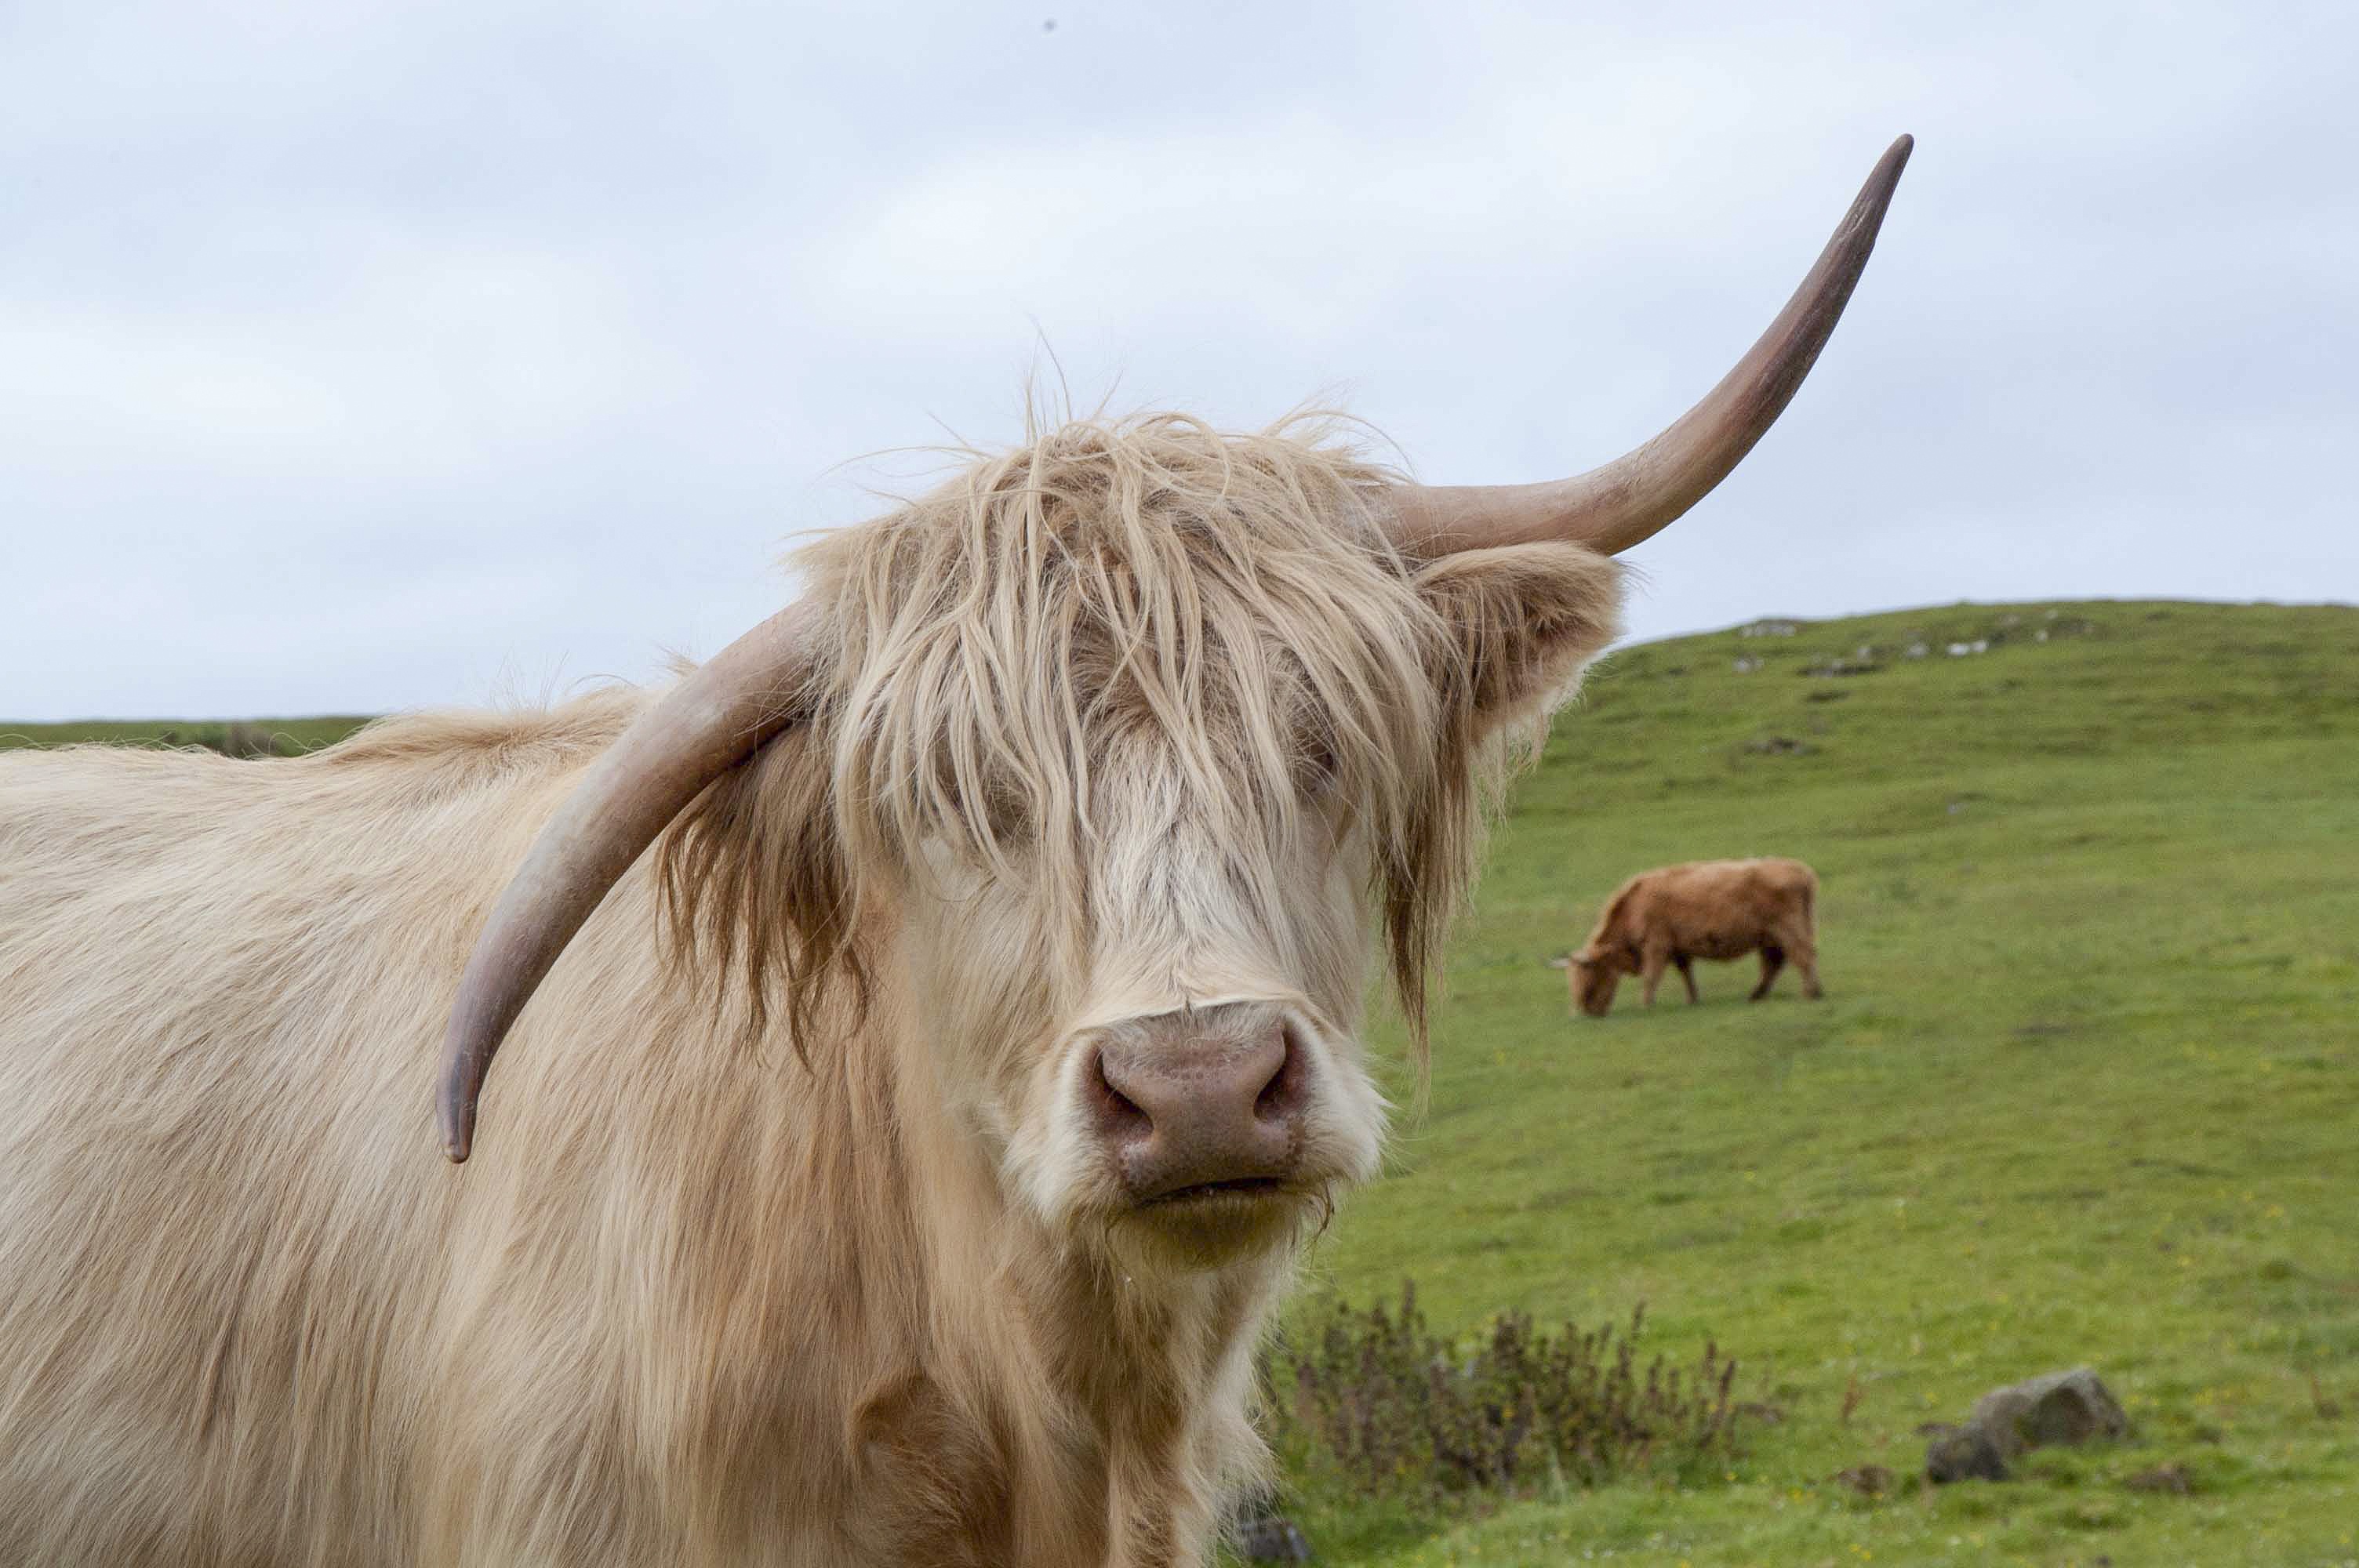
landscape, nature, grass, field, farm, meadow, prairie, flower, wildlife, horn, cattle, herd, farming, pasture, grazing, livestock, mammal, mane, agriculture, highland, bovine, fauna, grassland, hairy, scotland, scottish, highland cow, yak, ruminant, traditional, ox, rural area, highlander, horned, cattle like mammal, muskox, texas longhorn